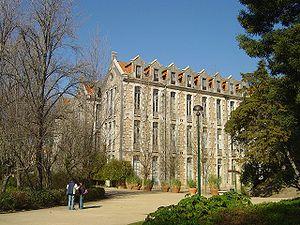
Caldas da Rainha est une ville et municipalité du Portugal du district de Leiria située dans la sous-région de l’Ouest, dans la province de l’Estremadura, et la région Centre.